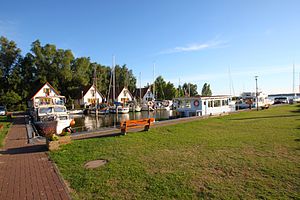
Rankwitz / Geografi
Havnen i Rankwitz
Rankwitz er en by og kommune i det nordøstlige Tyskland, beliggende i Amt Usedom-Süd i den nordøstlige del af Landkreis Vorpommern-Greifswald. Landkreis Vorpommern-Greifswald ligger i delstaten Mecklenburg-Vorpommern. Rankwitz er beliggende på øen Usedom ved Østersøen.